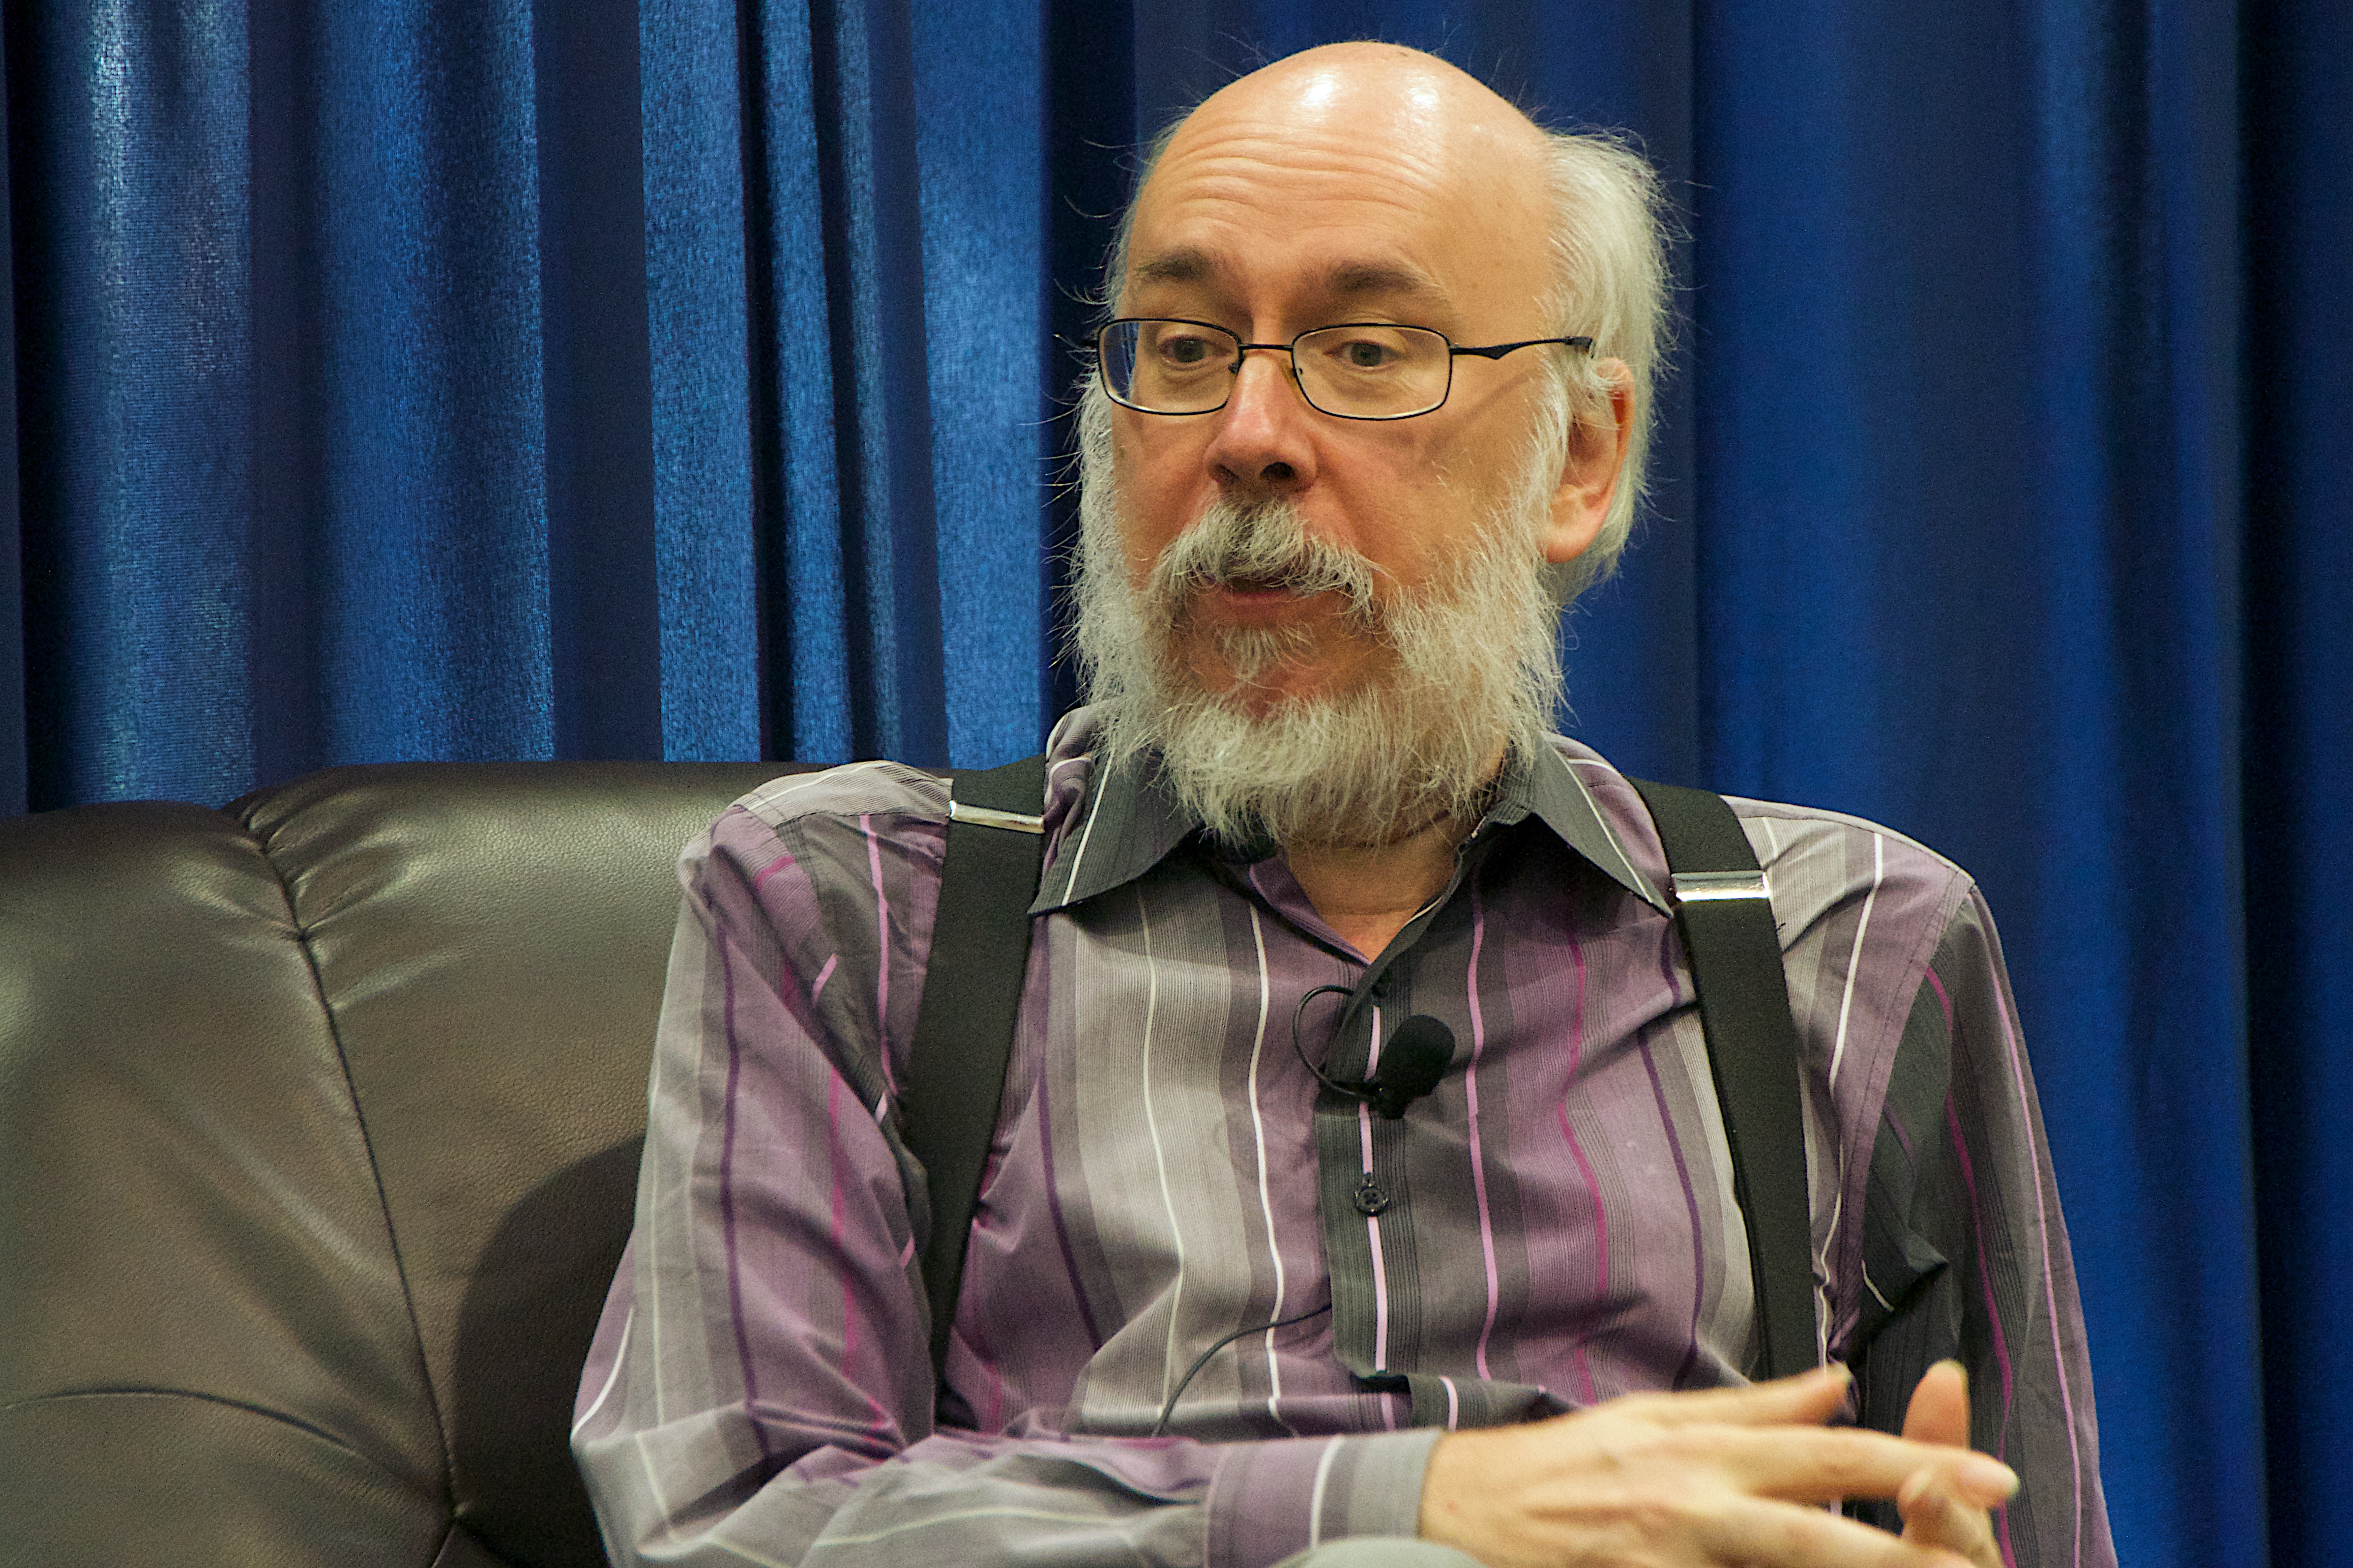
person, beard, speech, 2016dml, facial hair